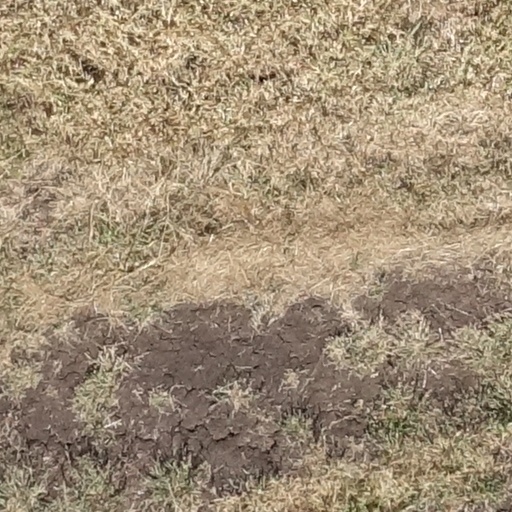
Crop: sorghum